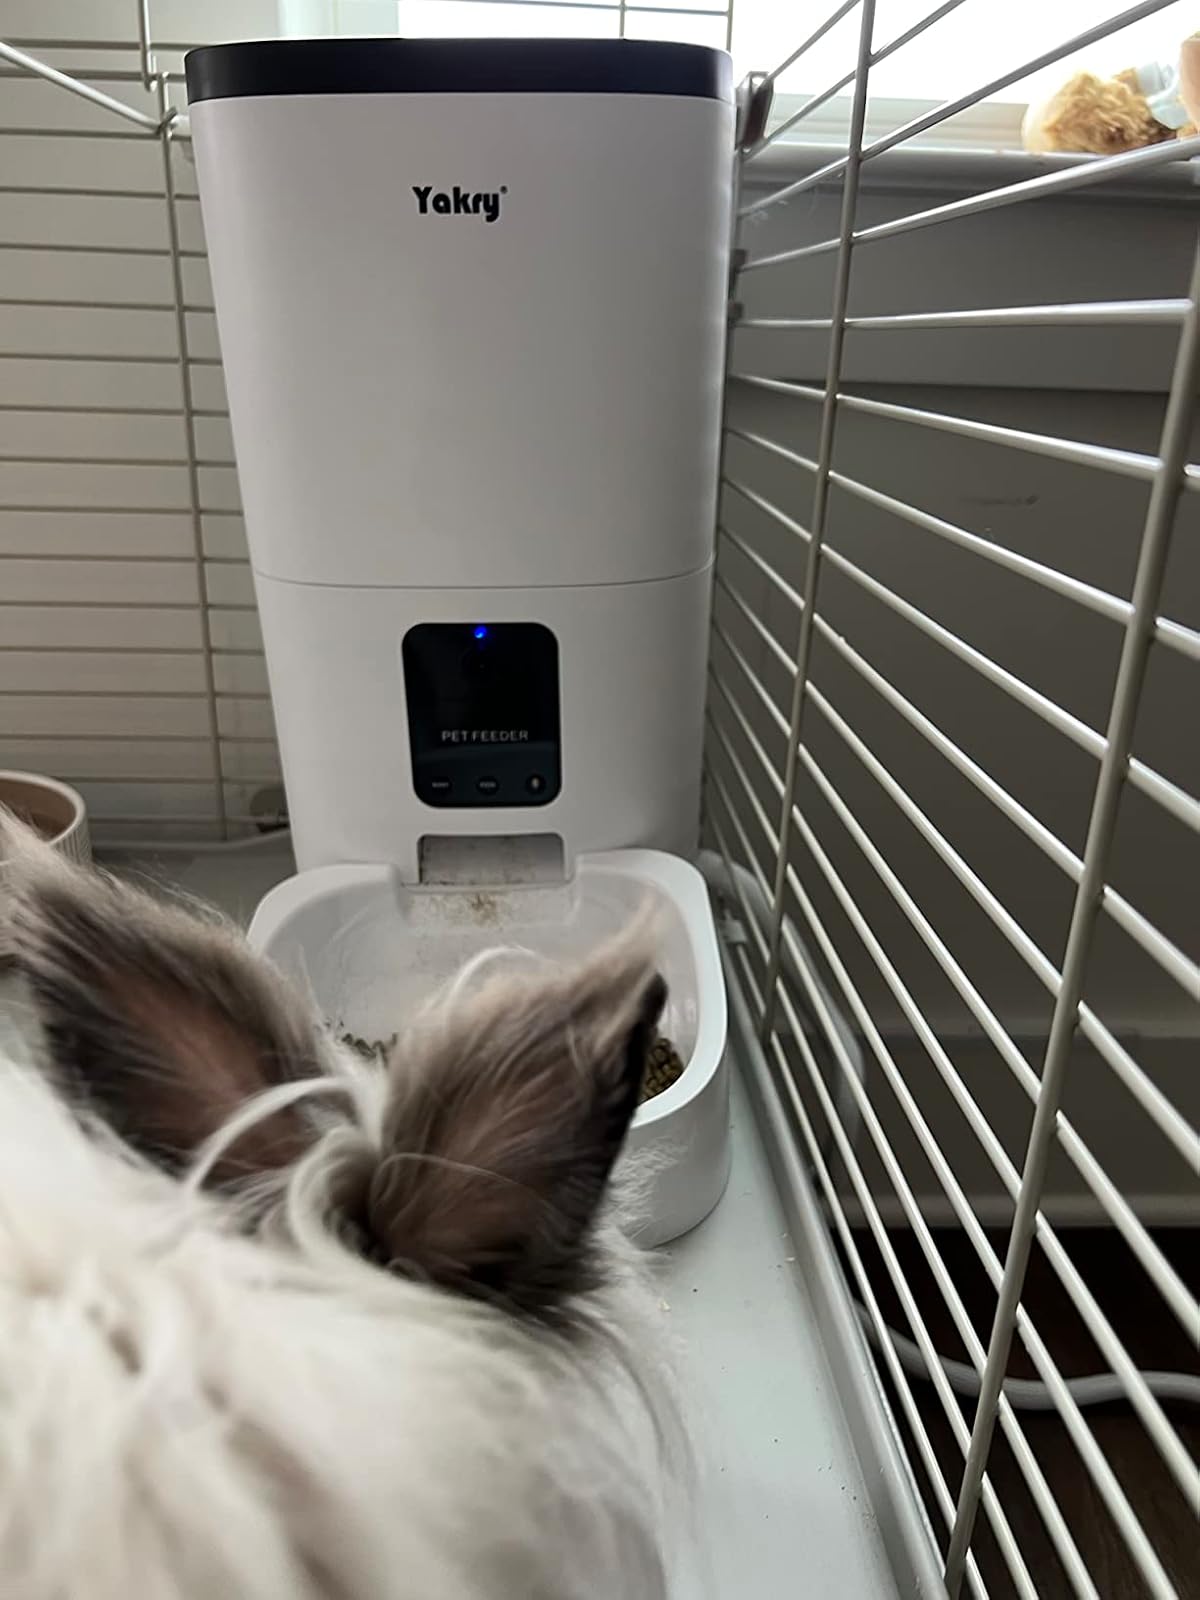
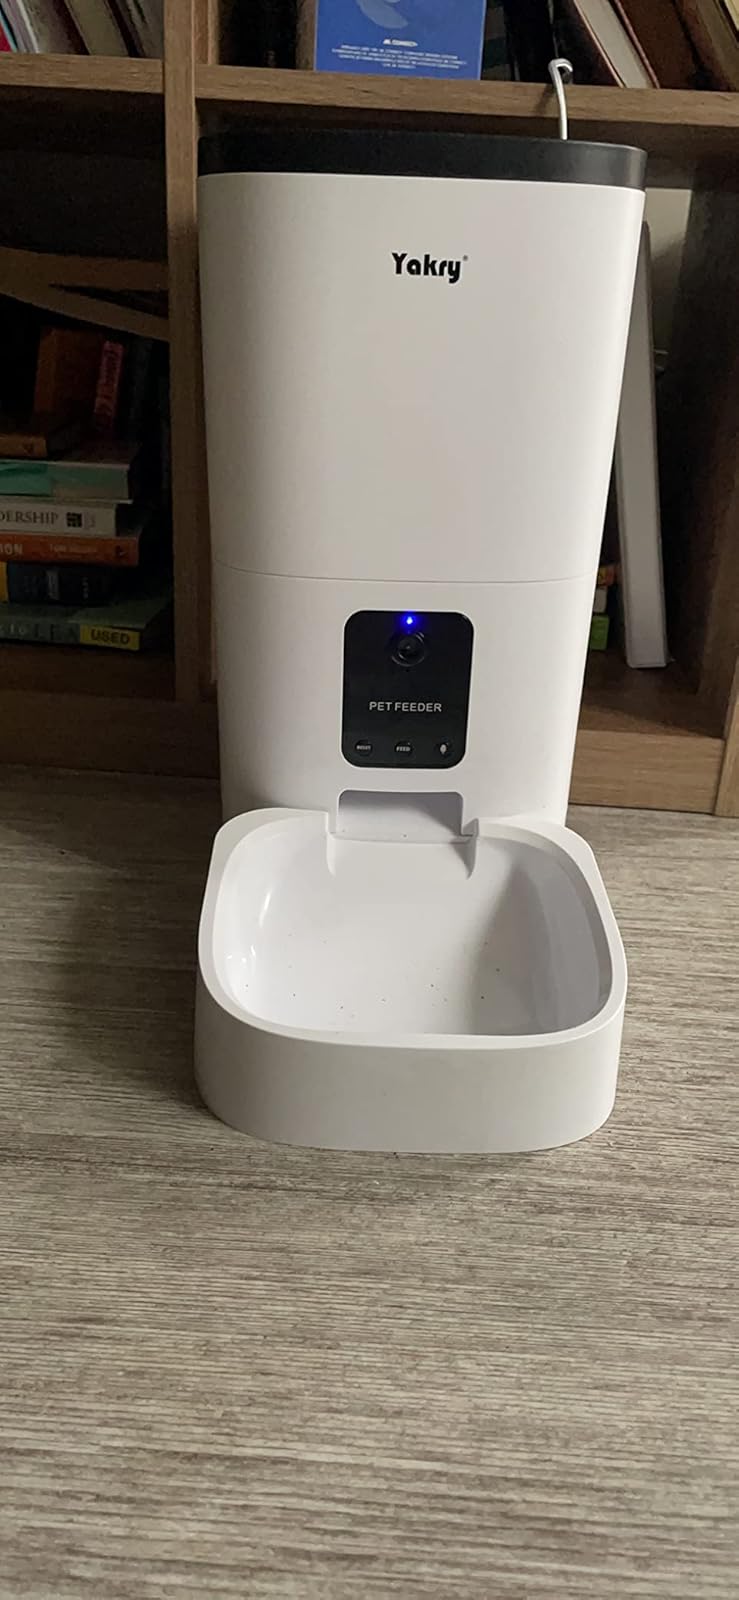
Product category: items_feeder
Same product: yes